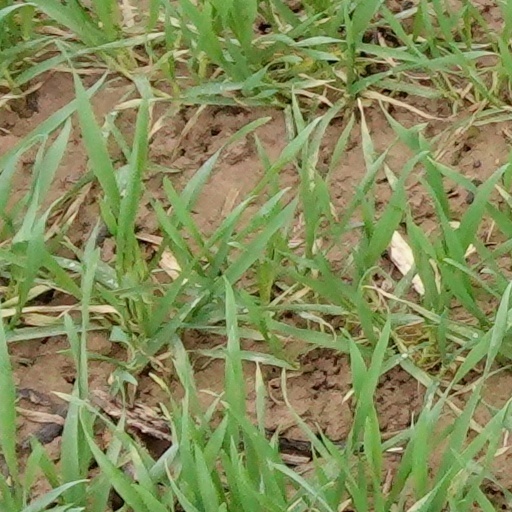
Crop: wheat